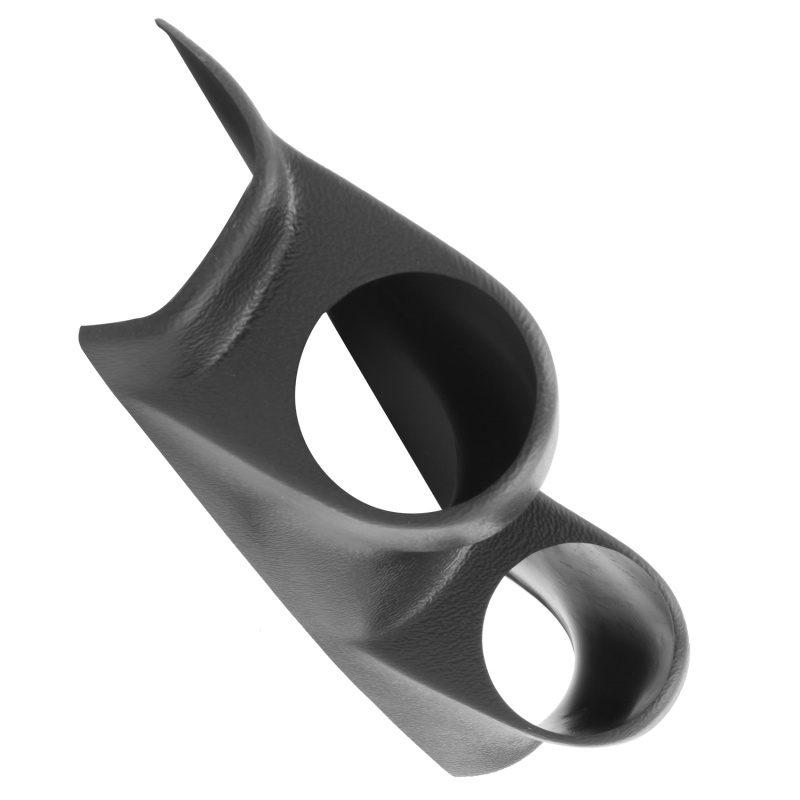
AutoMeter Gauge Mount A-Pillar Pod Dual 2-1/16in. Gm C/K Pickup 95-98
Optimally Positions Key Performance Data Within Drivers Field Of Vision This Part Fits: Year Make Model Submodel 1995-1997 Chevrolet C1500 Base 1995-1998 Chevrolet C1500 Cheyenne 1999 Chevrolet C1500 LS 1995-1998 Chevrolet C1500 Silverado 1995-1998 Chevrolet C1500 WT 1995-1999 Chevrolet C1500 Suburban Base 1995-1999 Chevrolet C1500 Suburban LS 1995-1997,1999 Chevrolet C1500 Suburban LT 1995-1997,1999-2000 Chevrolet C2500 Base 1995-1998 Chevrolet C2500 Cheyenne 1999-2000 Chevrolet C2500 LS 1995-1998 Chevrolet C2500 Silverado 1995,1998 Chevrolet C2500 WT 1996-1999 Chevrolet C2500 Suburban Base 1996-1999 Chevrolet C2500 Suburban LS 1996-1997 Chevrolet C2500 Suburban LT 1995-1997,1999-2000 Chevrolet C3500 Base 1995-1998 Chevrolet C3500 Cheyenne 1999-2000 Chevrolet C3500 LS 1995-1998 Chevrolet C3500 Silverado 1995-1997 Chevrolet K1500 Base 1995-1998 Chevrolet K1500 Cheyenne 1999 Chevrolet K1500 LS 1995-1998 Chevrolet K1500 Silverado 1995-1998 Chevrolet K1500 WT 1995-1999 Chevrolet K1500 Suburban Base 1995-1999 Chevrolet K1500 Suburban LS 1995-1997,1999 Chevrolet K1500 Suburban LT 1995-1997,1999-2000 Chevrolet K2500 Base 1995-1998 Chevrolet K2500 Cheyenne 1999-2000 Chevrolet K2500 LS 1995-1998 Chevrolet K2500 Silverado 1995,1998 Chevrolet K2500 WT 1996-1999 Chevrolet K2500 Suburban Base 1996-1999 Chevrolet K2500 Suburban LS 1996-1997 Chevrolet K2500 Suburban LT 1995-1997,1999-2000 Chevrolet K3500 Base 1995-1998 Chevrolet K3500 Cheyenne 1999-2000 Chevrolet K3500 LS 1995-1998 Chevrolet K3500 Silverado 1997 GMC C1500 Sierra GT 1995-1999 GMC C1500 Sierra SL 1995-1999 GMC C1500 Sierra SLE 1995-1999 GMC C1500 Sierra SLT 1995-1998 GMC C1500 Sierra Special 1995-1999 GMC C1500 Suburban Base 1995-1999 GMC C1500 Suburban SLE 1995-1999 GMC C1500 Suburban SLT 1995-2000 GMC C2500 Sierra SL 1995-2000 GMC C2500 Sierra SLE 1995-2000 GMC C2500 Sierra SLT 1996-1999 GMC C2500 Suburban Base 1996-1999 GMC C2500 Suburban SLE 1996-1999 GMC C2500 Suburban SLT 1995-2000 GMC C3500 Sierra SL 1995-2000 GMC C3500 Sierra SLE 1995-2000 GMC C3500 Sierra SLT 1995-1999 GMC K1500 Sierra SL 1995-1999 GMC K1500 Sierra SLE 1995 GMC K1500 Sierra SLS 1995-1999 GMC K1500 Sierra SLT 1995-1998 GMC K1500 Sierra Special 1995-1999 GMC K1500 Suburban Base 1995-1999 GMC K1500 Suburban SLE 1995-1999 GMC K1500 Suburban SLT 1995-2000 GMC K2500 Sierra SL 1995-2000 GMC K2500 Sierra SLE 1995-2000 GMC K2500 Sierra SLT 1996-1999 GMC K2500 Suburban Base 1996-1999 GMC K2500 Suburban SLE 1996-1999 GMC K2500 Suburban SLT 1995-2000 GMC K3500 Sierra SL 1995-2000 GMC K3500 Sierra SLE 1995-2000 GMC K3500 Sierra SLT
Brand: AutoMeter
Category: Vehicles & Parts > Vehicle Parts & Accessories > Motor Vehicle Parts > Motor Vehicle Interior Fittings